Uvira Territory

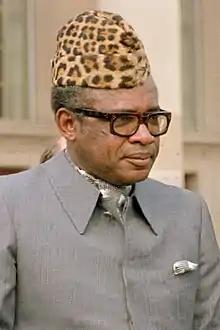
Mobutu Sese Seko sporting a typical abacost in 1983

During the colonial era (1908–1960), the region hosted a second wave of immigrants who arrived as part of the "Mission d'immigration des Banyarwanda" (MIB), a movement to transplant Banyarwanda to the Belgian Congo driven by the Belgian colonial authorities who needed a workforce in European plantations and the mines of "Union Minière du Haut Katanga". In 1928, the Belgian colonial power created new chiefdoms for Barundi, Banyarwanda, and the Arabized populace in the territory of Bafuliiru. The creation of these chiefdoms was met with fierce resistance by Mwami Mahima Mukogabwe, a Fuliiru chieftain of Bafuliiru Chiefdom ("Chefferie de Bafuliiru"), who considered it an encroachment on the authority of his chiefdom.